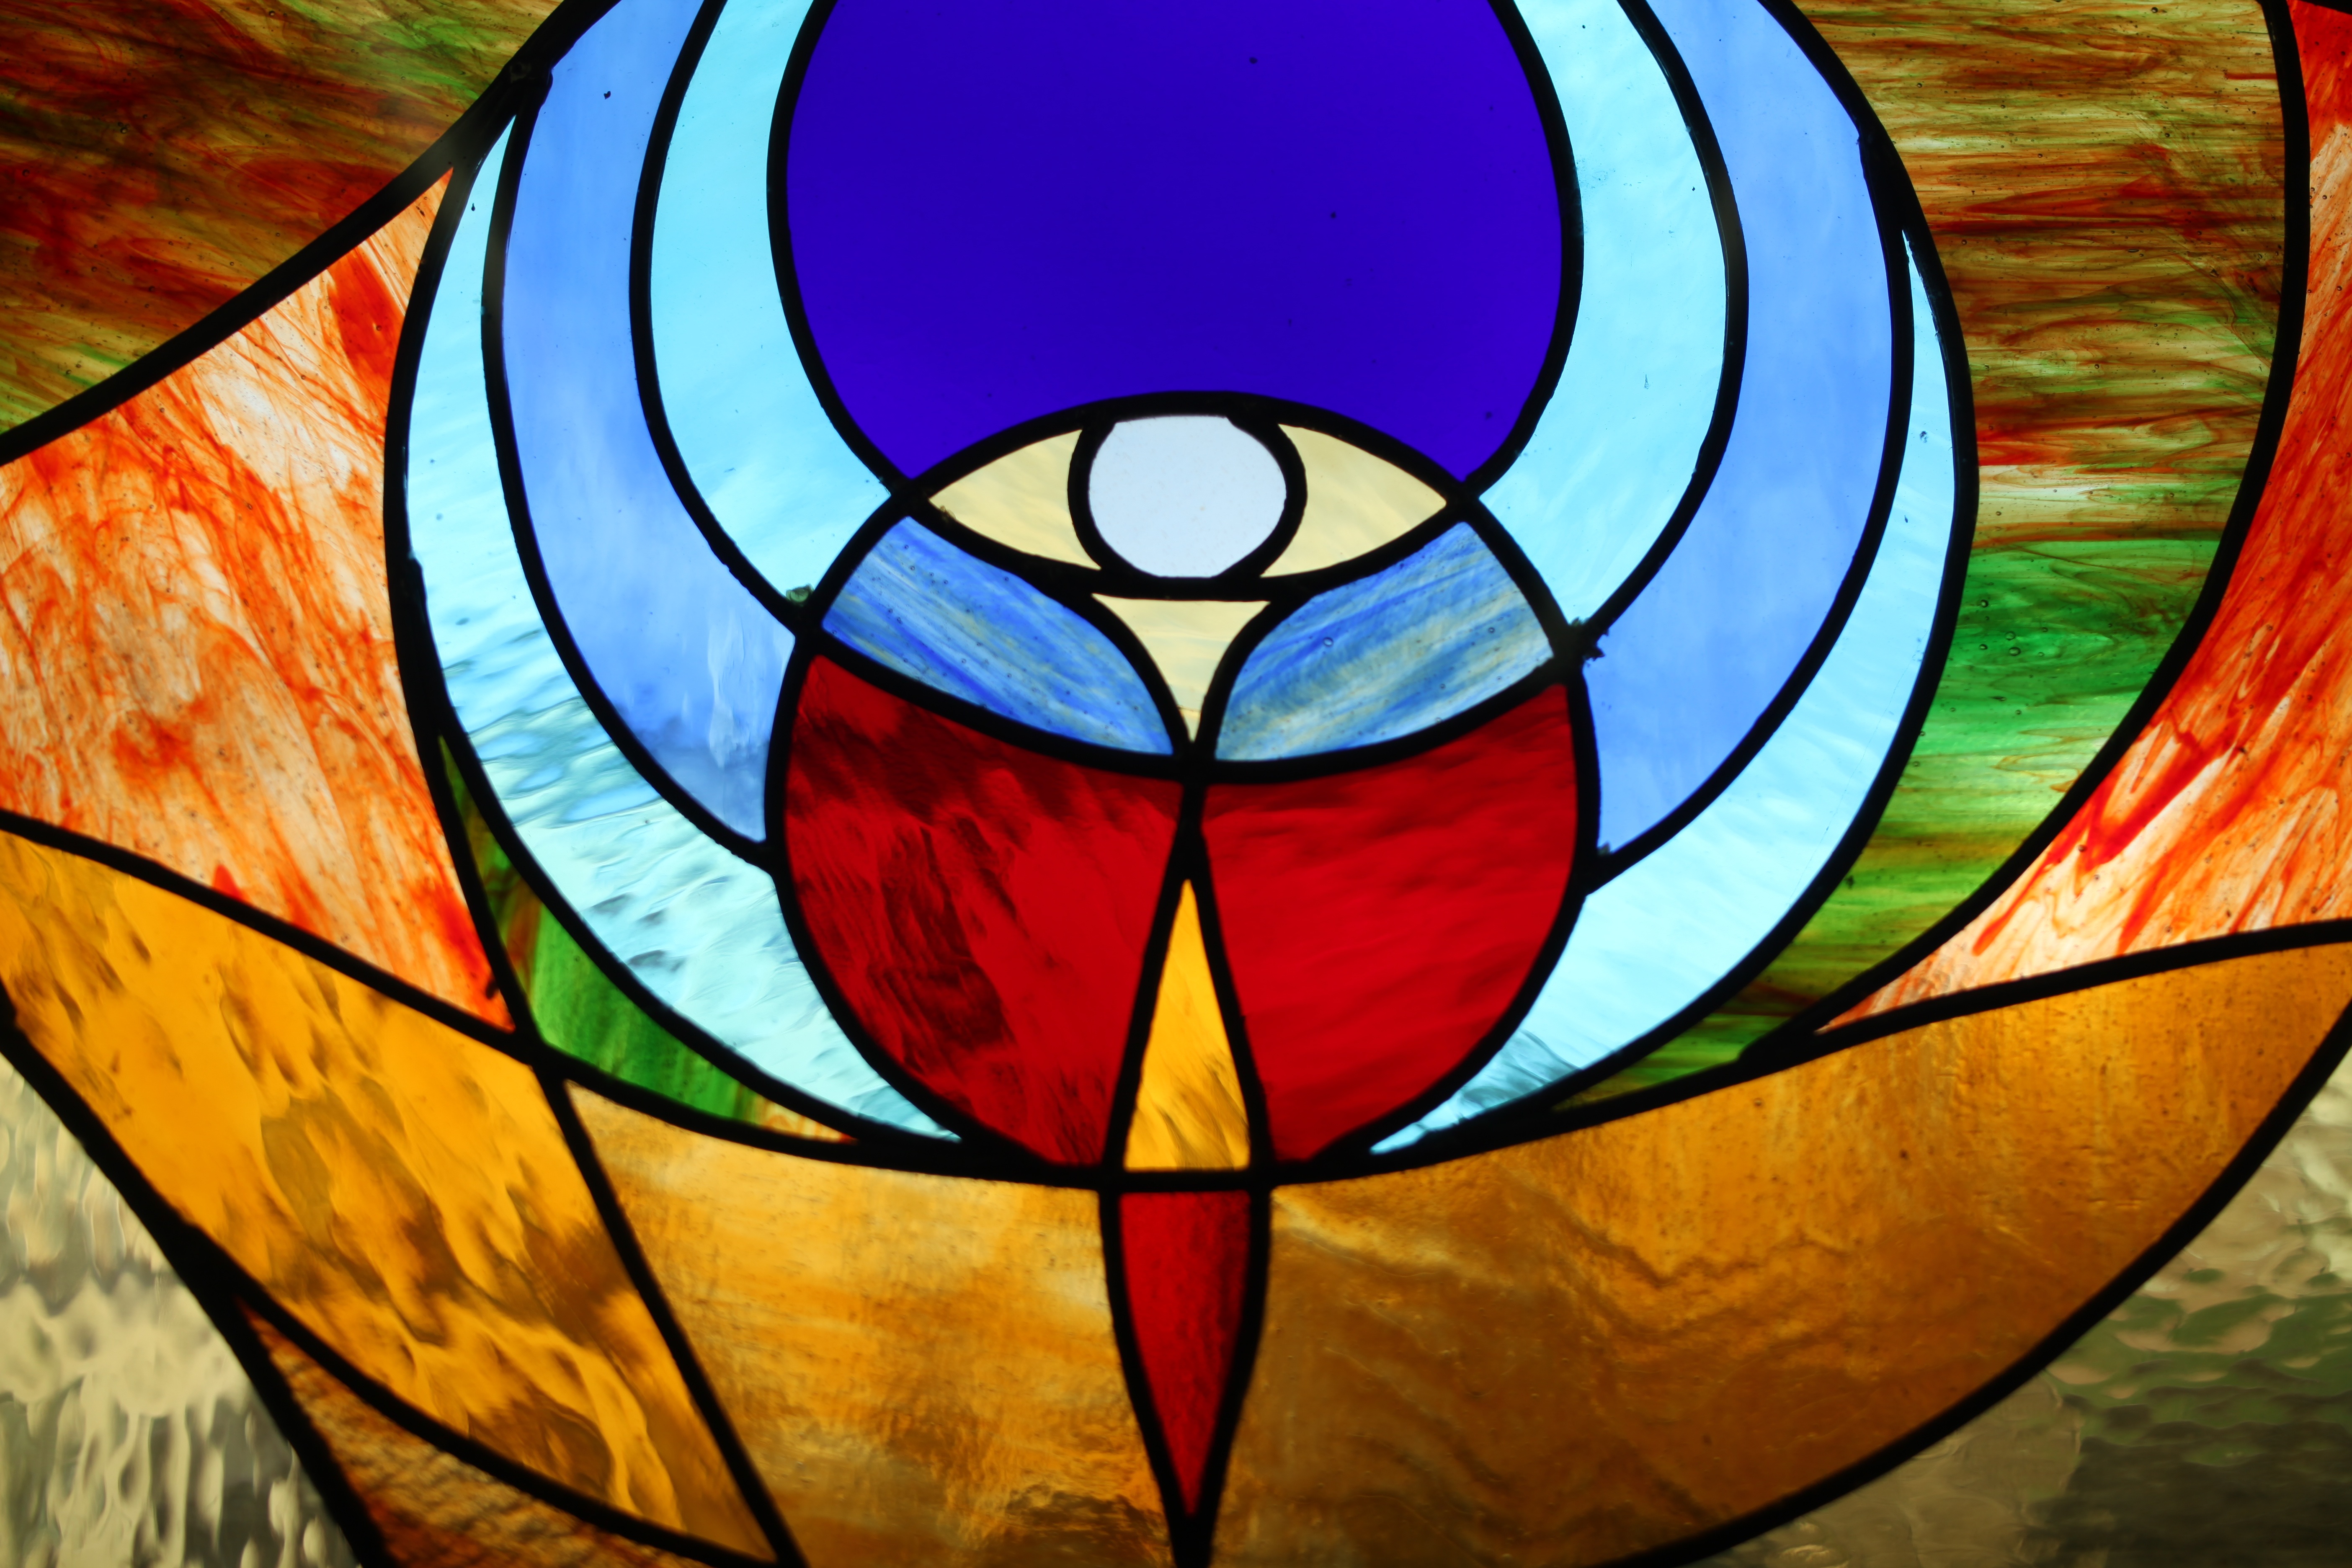
light, abstract, architecture, window, glass, building, pattern, line, green, red, color, religion, facade, blue, church, colorful, yellow, christian, material, stained glass, circle, ornament, angel, art, faith, symmetry, jesus, christianity, tiffany, god, ornaments, form, modern art, church window, glass window, shine through, colorful glass